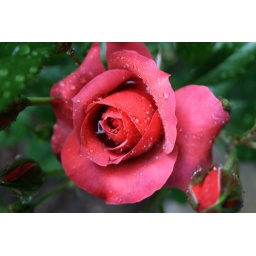
over an inch in a half hour, but these beautiful roses stood sturdy though filled with rain water